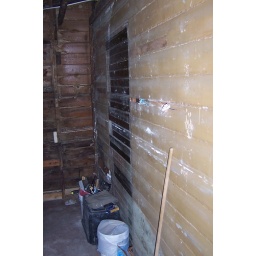
The dark patch on the wall is where the back door was at some point in the house's history